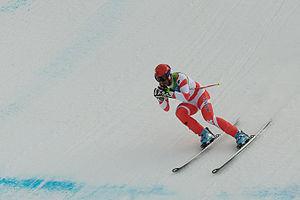
Didier Défago, né le 2 octobre 1977 à Morgins, est un skieur alpin suisse polyvalent, champion olympique de descente en 2010. Ayant pris part à trois olympiades et cinq championnats du monde entre 2002 et 2010, il remporte la descente des Jeux olympiques de Vancouver devant Aksel Lund Svindal et Bode Miller. Il obtient comme meilleur résultat aux championnats du monde une 4ᵉ place au combiné en 2007. Il a remporté cinq victoires en Coupe du monde : le super G de Val Gardena en 2003, les deux descentes de Wengen et de Kitzbühel en 2009, la descente de Bormio en 2011 et le super-G de Kitzbühel en 2014. Il compte au total 16 podiums.
La descente est une discipline du ski alpin créée par Arnold Lunn en 1911 à Montana en Suisse. La descente est la plus vieille discipline sportive du ski alpin et est surnommée aujourd'hui la « discipline reine ». C'est la discipline la plus rapide et ses parcours sont les plus longs des épreuves de ski alpin.
Cet article contient des informations sur la participation et les résultats de la Suisse aux Jeux olympiques d'hiver de 2010 à Vancouver au Canada.